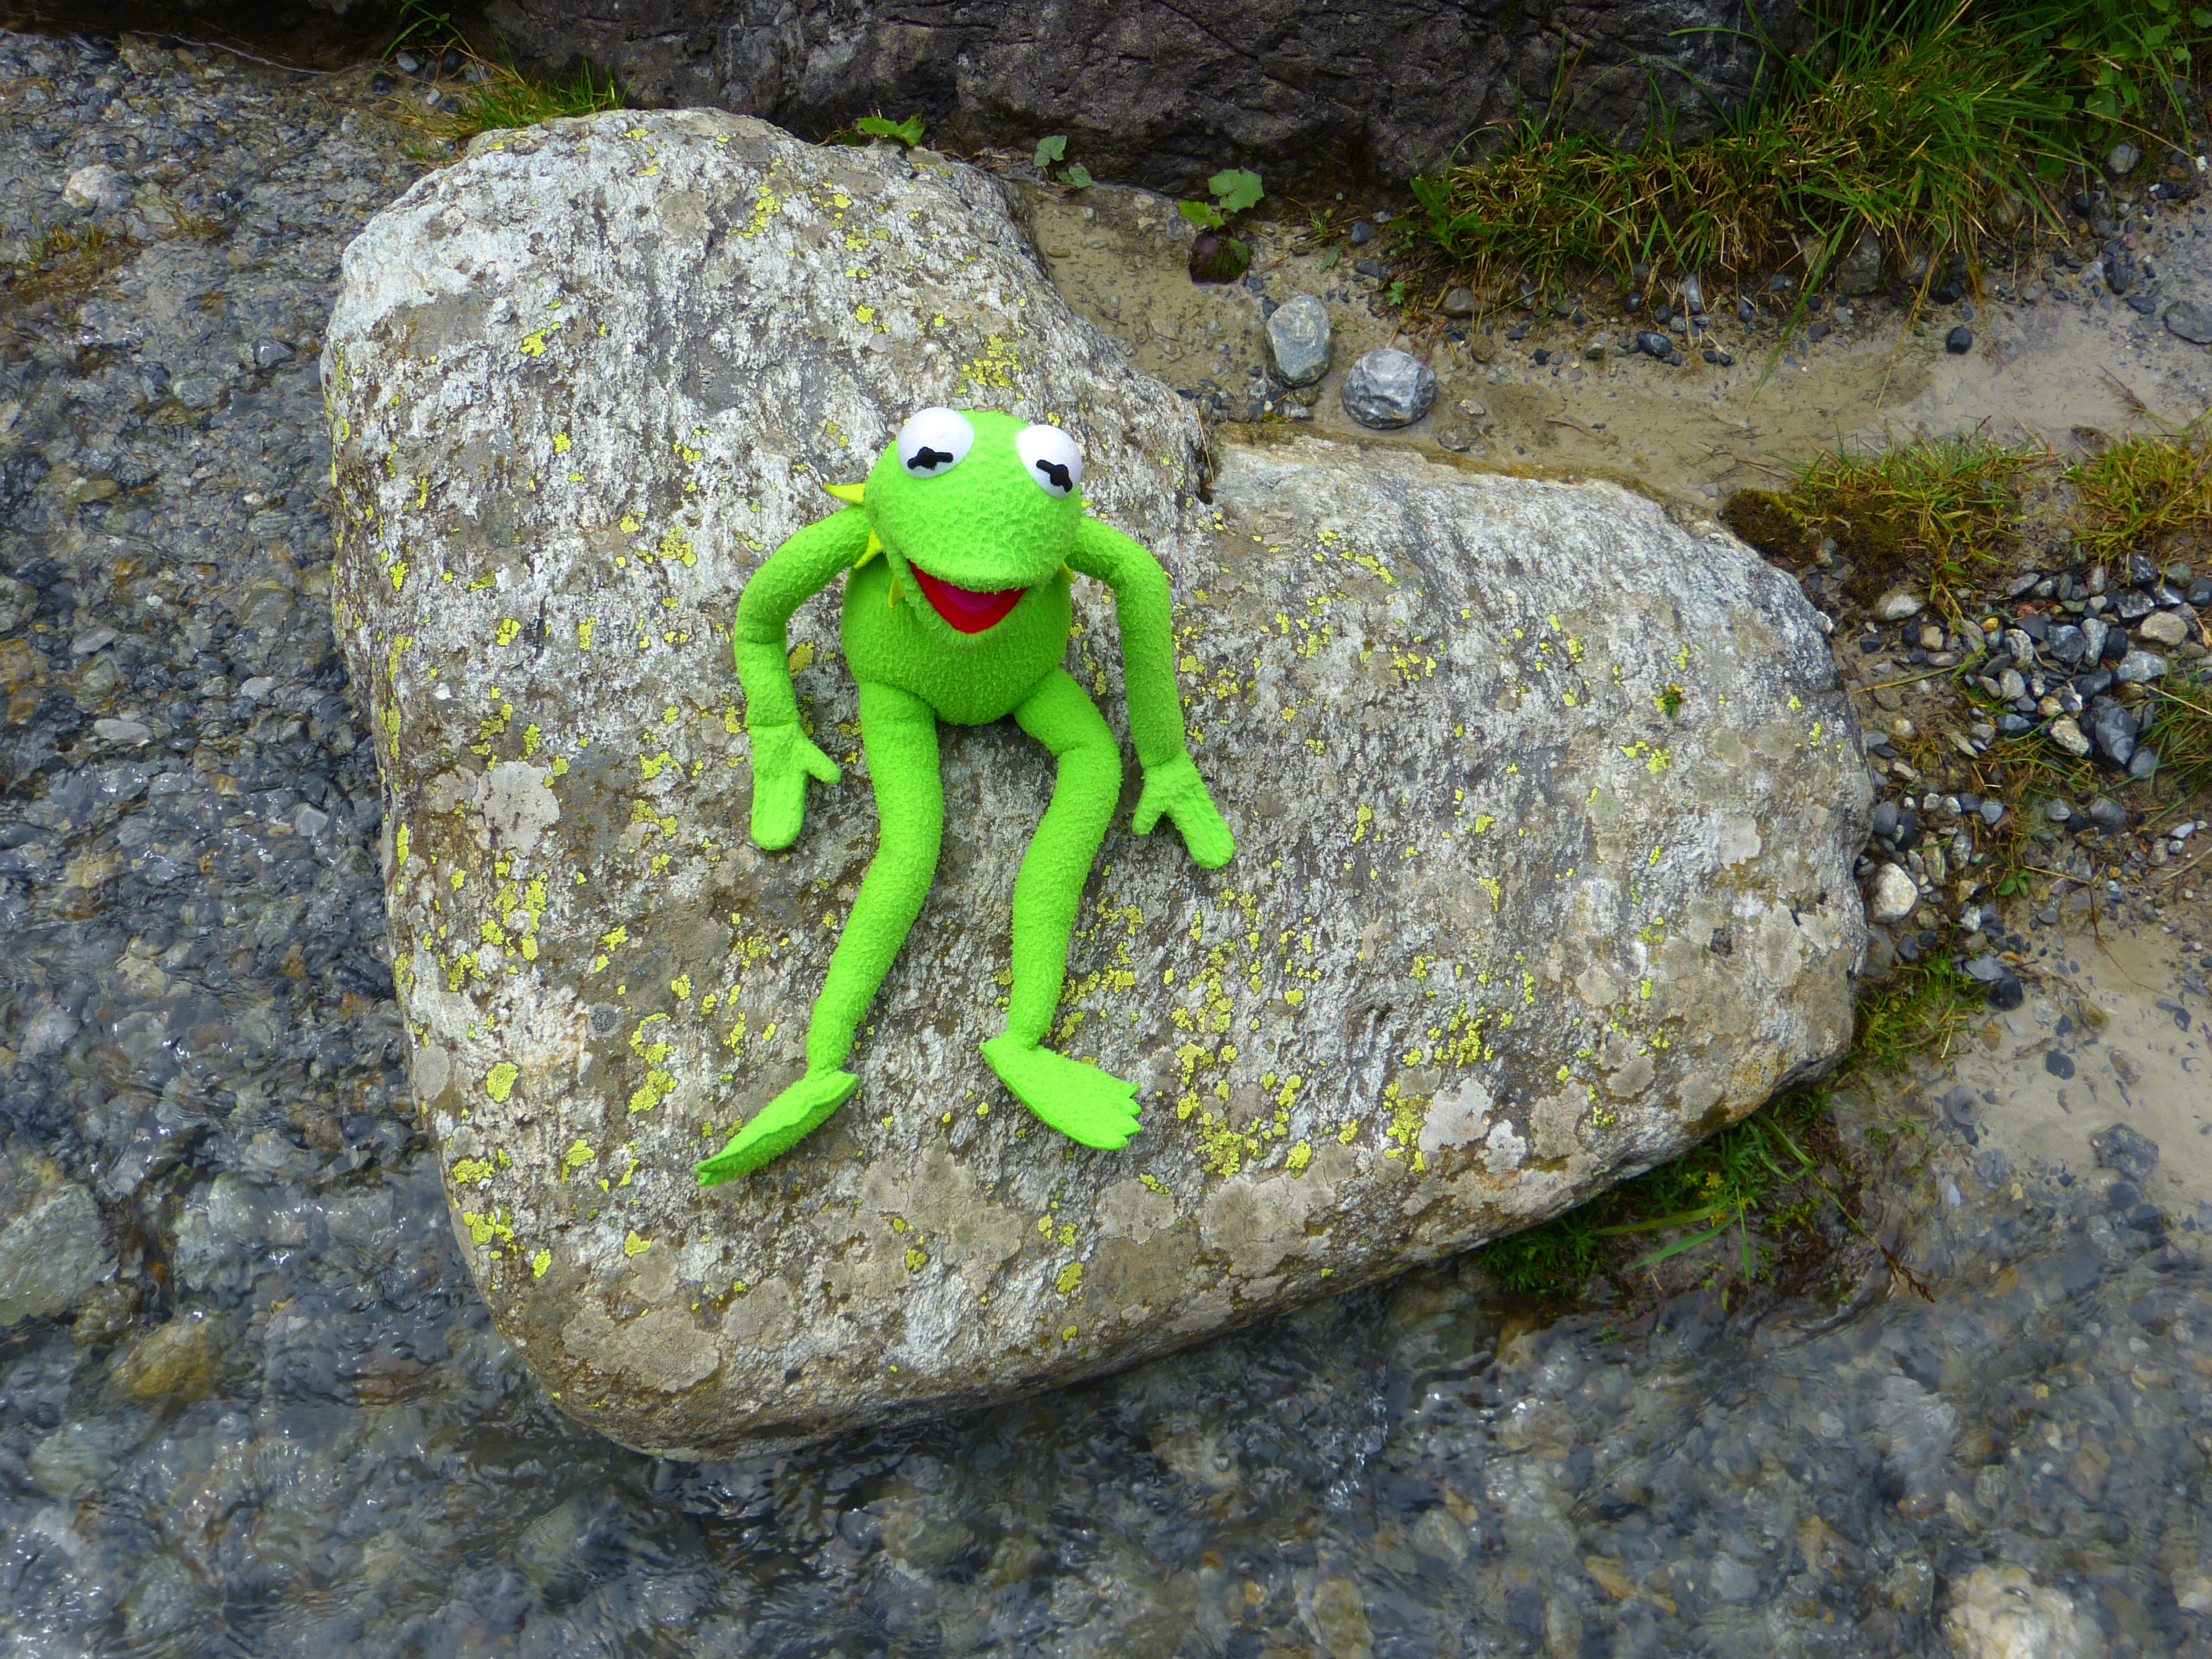
nature, rock, adventure, stone, wildlife, love, heart, green, biology, frog, amphibian, kermit, stone heart, marine biology